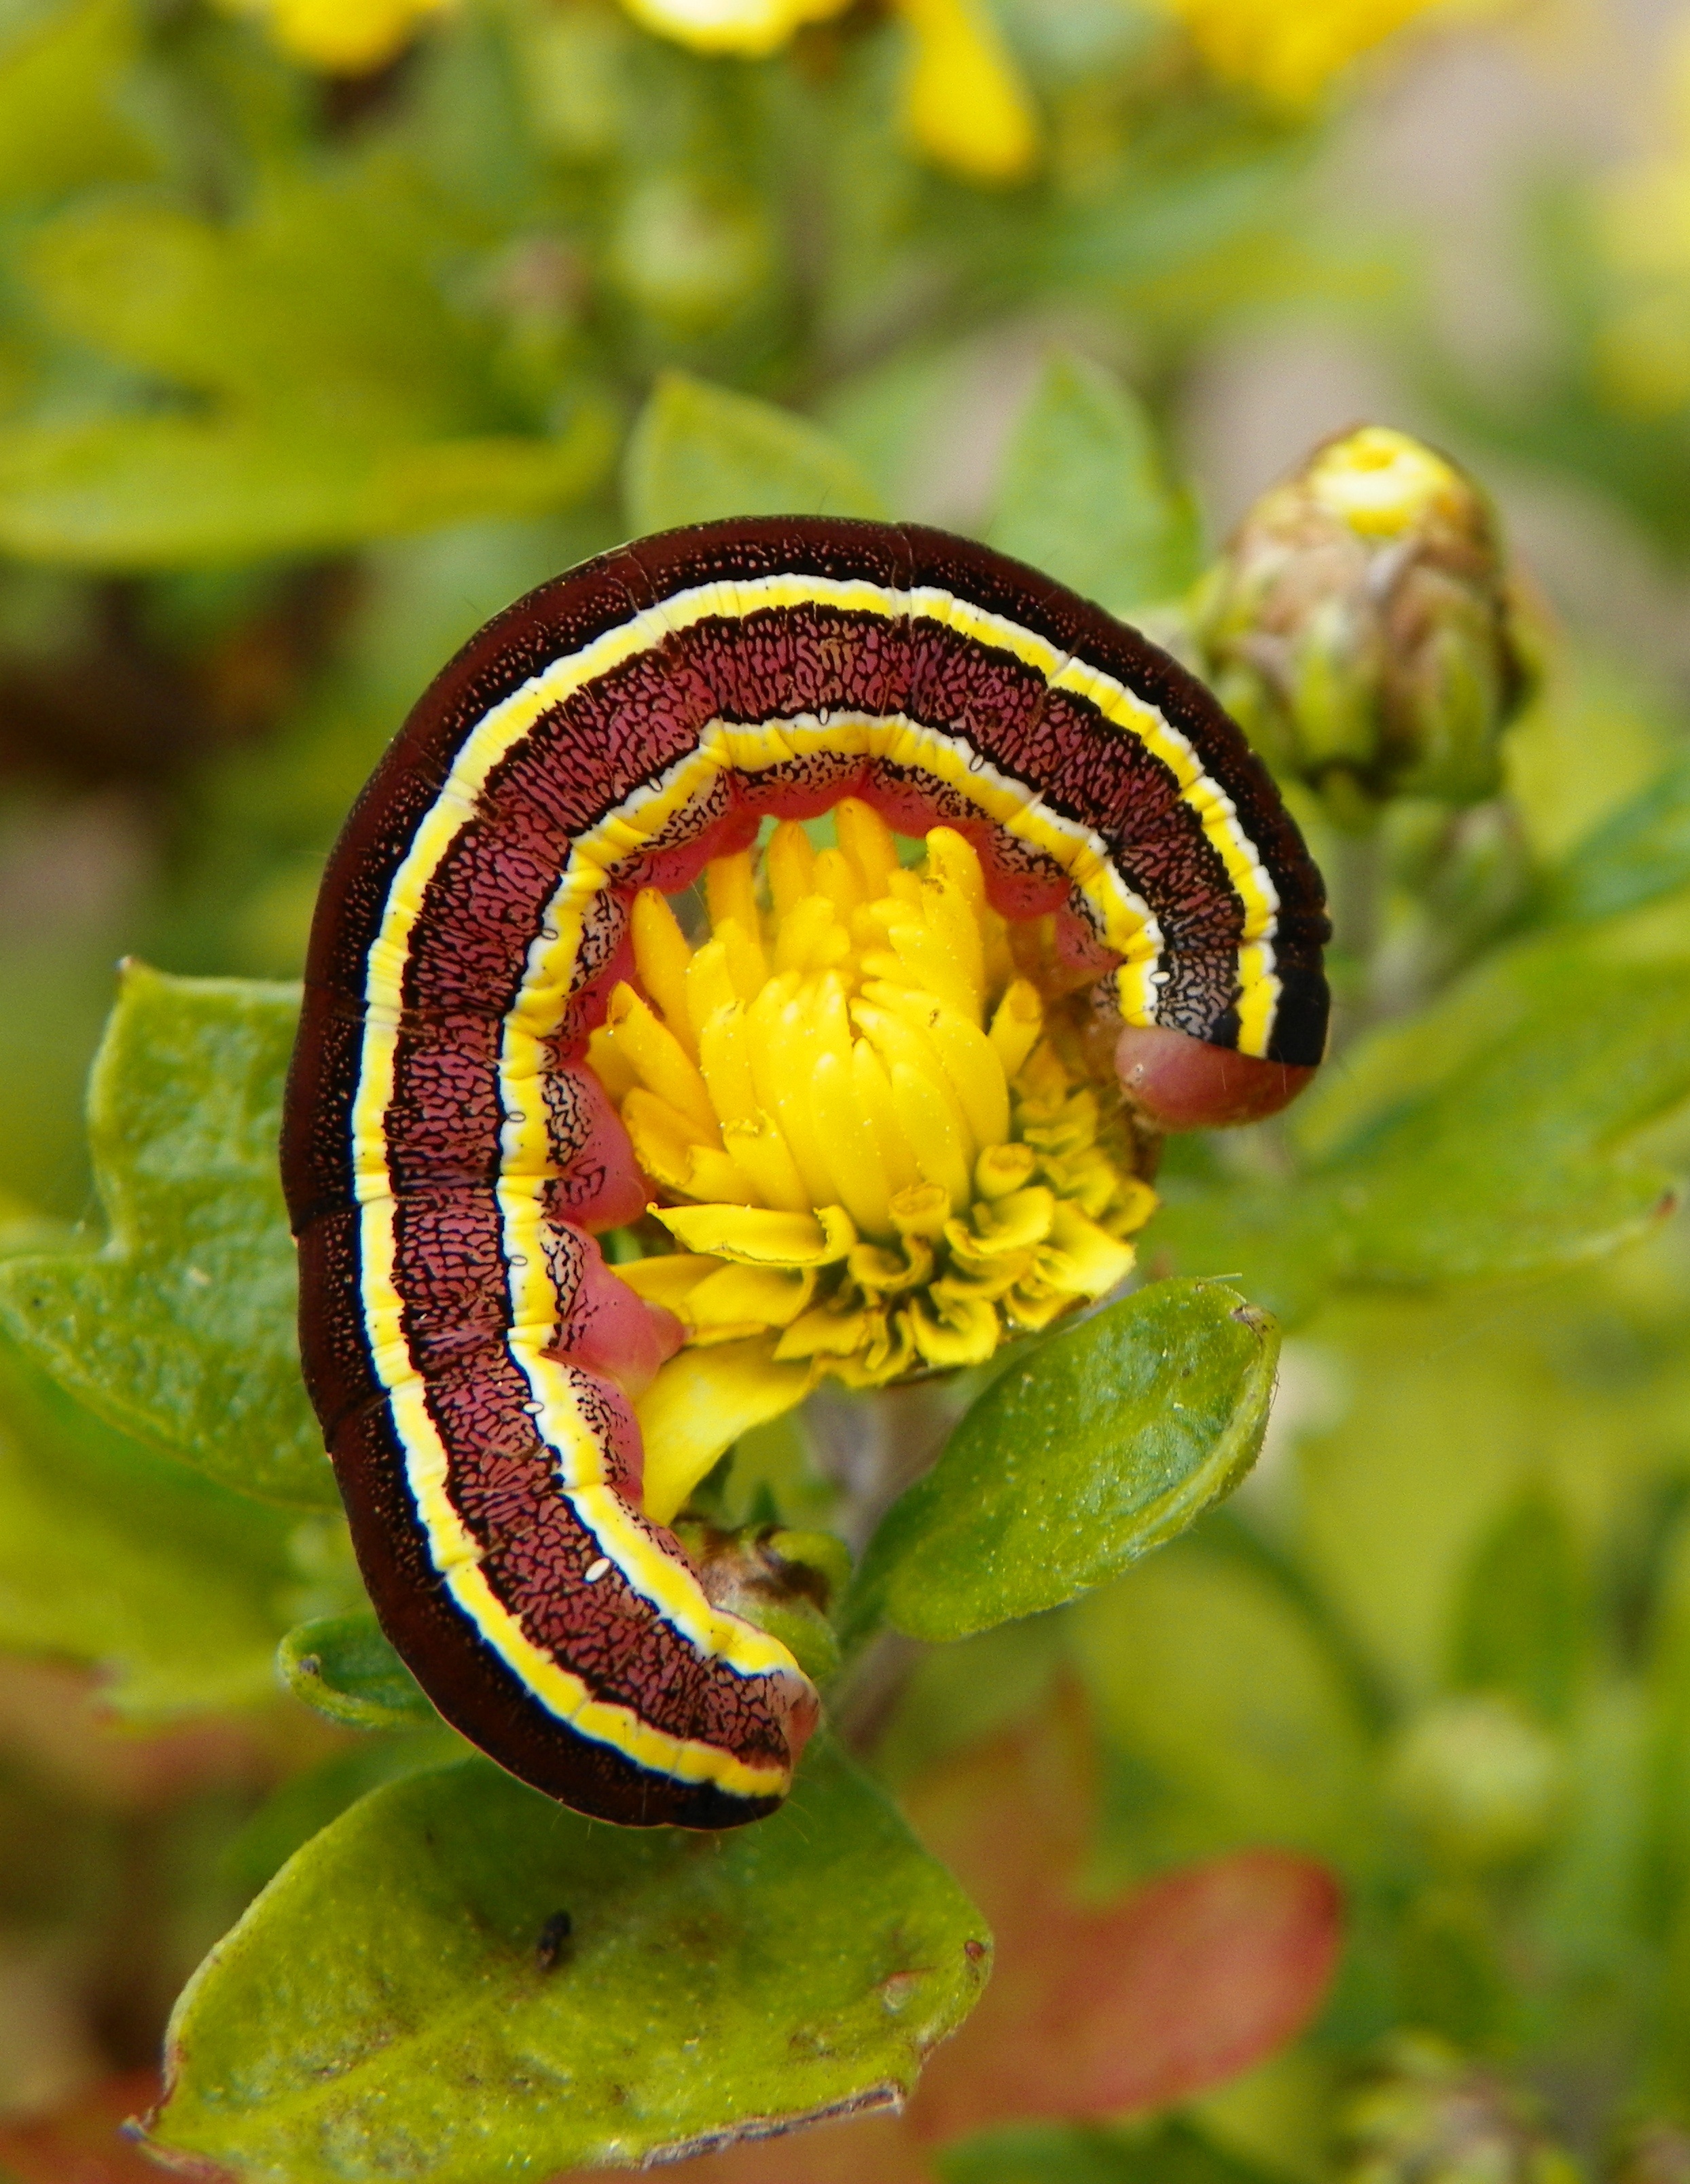
nature, plant, photography, leaf, flower, green, produce, insect, botany, butterfly, yellow, garden, flora, fauna, invertebrate, caterpillar, striped, wildflower, close up, feeding, eating, stripes, pest, larva, macro photography, moths and butterflies, broom moth, ceramica pisi